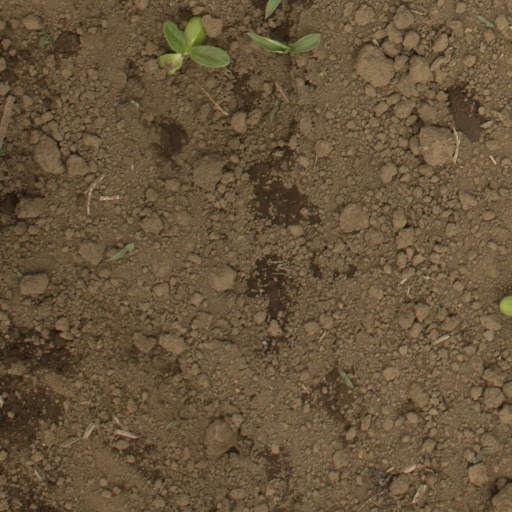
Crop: Jerusalem artichoke